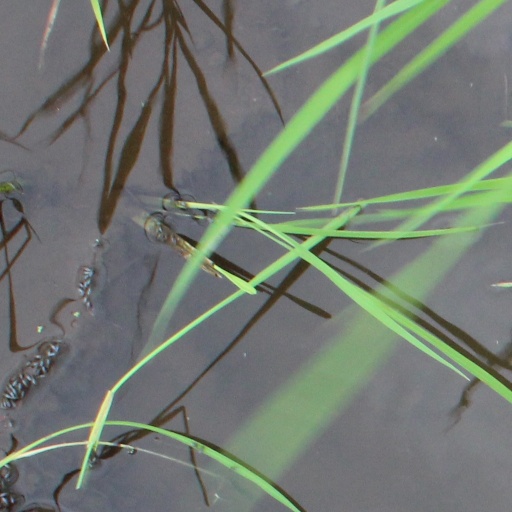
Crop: rice